Philip Whalen

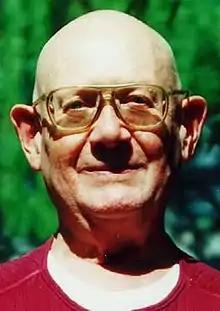

Philip Glenn Whalen (October 20, 1923 – June 26, 2002) was an American poet, Zen Buddhist, and a key figure in the San Francisco Renaissance and close to the Beat generation.